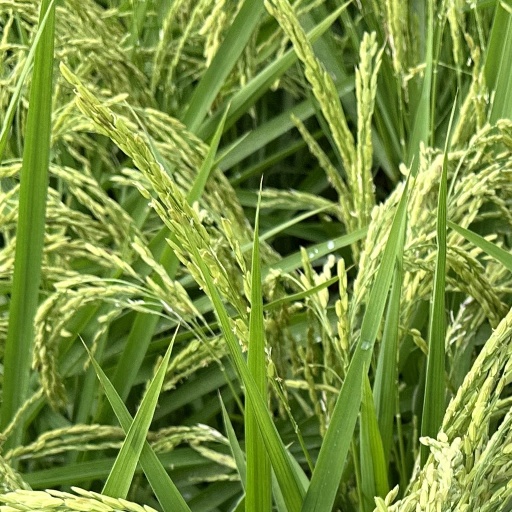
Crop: rice